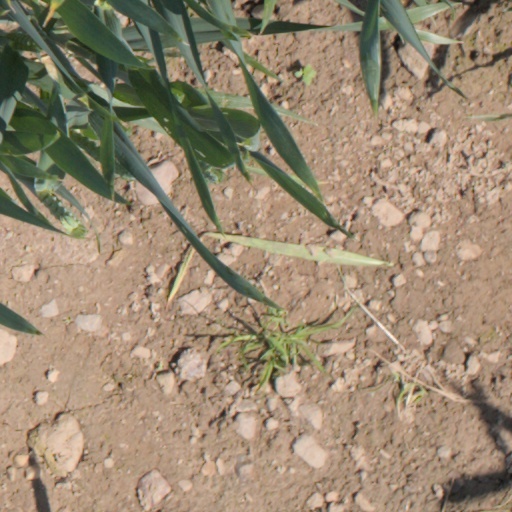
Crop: wheat